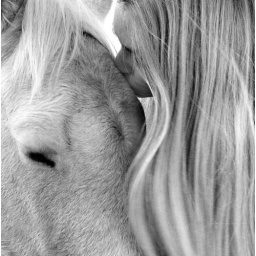
horse and girl - by daniel bayer